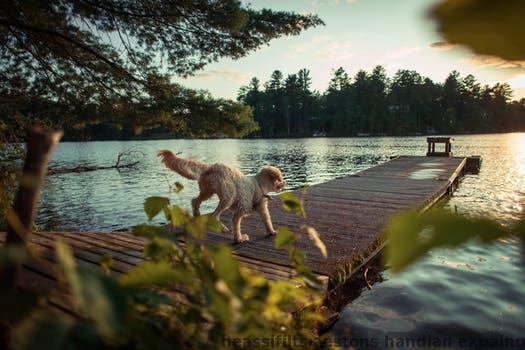
Label: Watermark